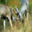
Label: deer